WCIS Bank

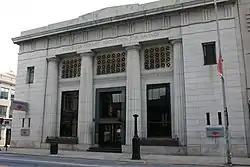

The WCIS Bank is a historic and unusual bank building at 365 Main Street in Worcester, Massachusetts. It is fashioned out of two separate buildings, each of which has served as a home for the Worcester County Institution for Savings, the county's first chartered savings bank (in 1828). The older part of the building, from c. 1851, is at the corner of Foster and Norwich Street, and was built as a joint venture between the bank's parent, the Worcester Bank, and the Boston and Worcester Rail Road. It is a granite structure three stories high, decorated in Italianate styling. It originally featured windows with broken-scrolled pediments on the second story, and bracketed flat hoods over the windows on the third story, but these and other details were compromised by stuccoing done in the 1960s.